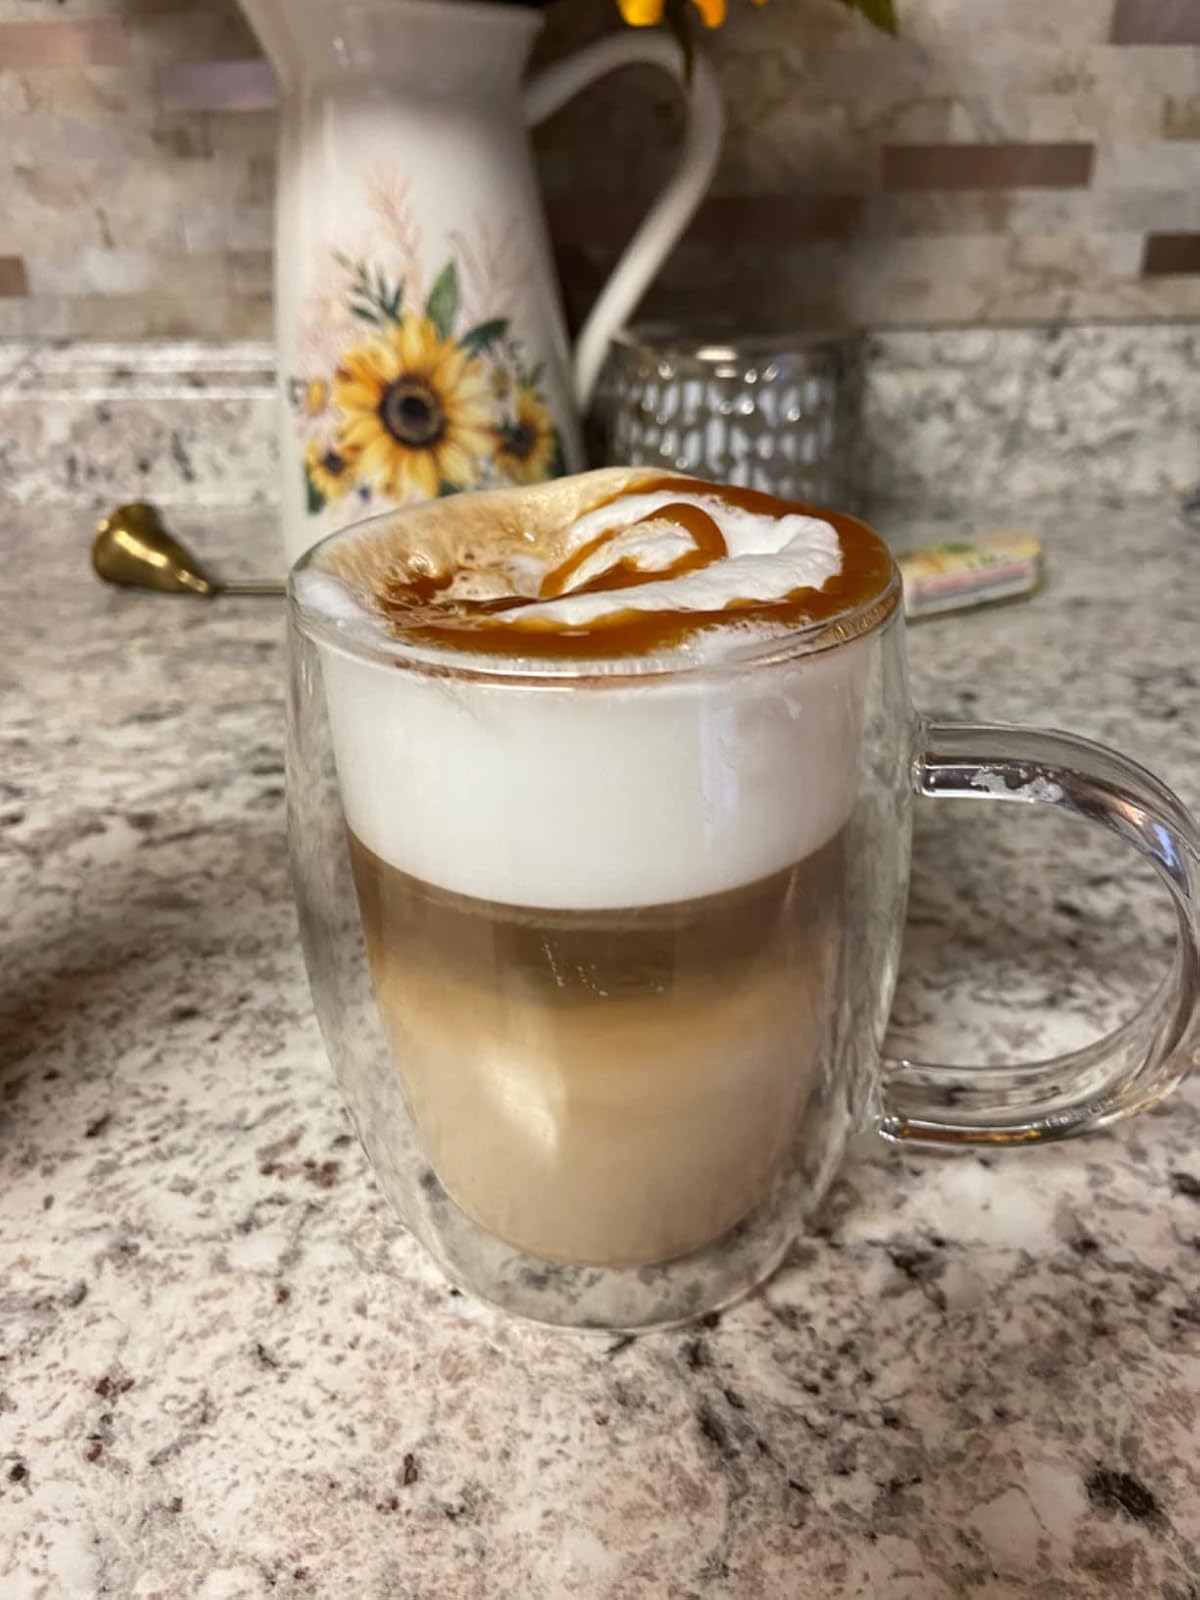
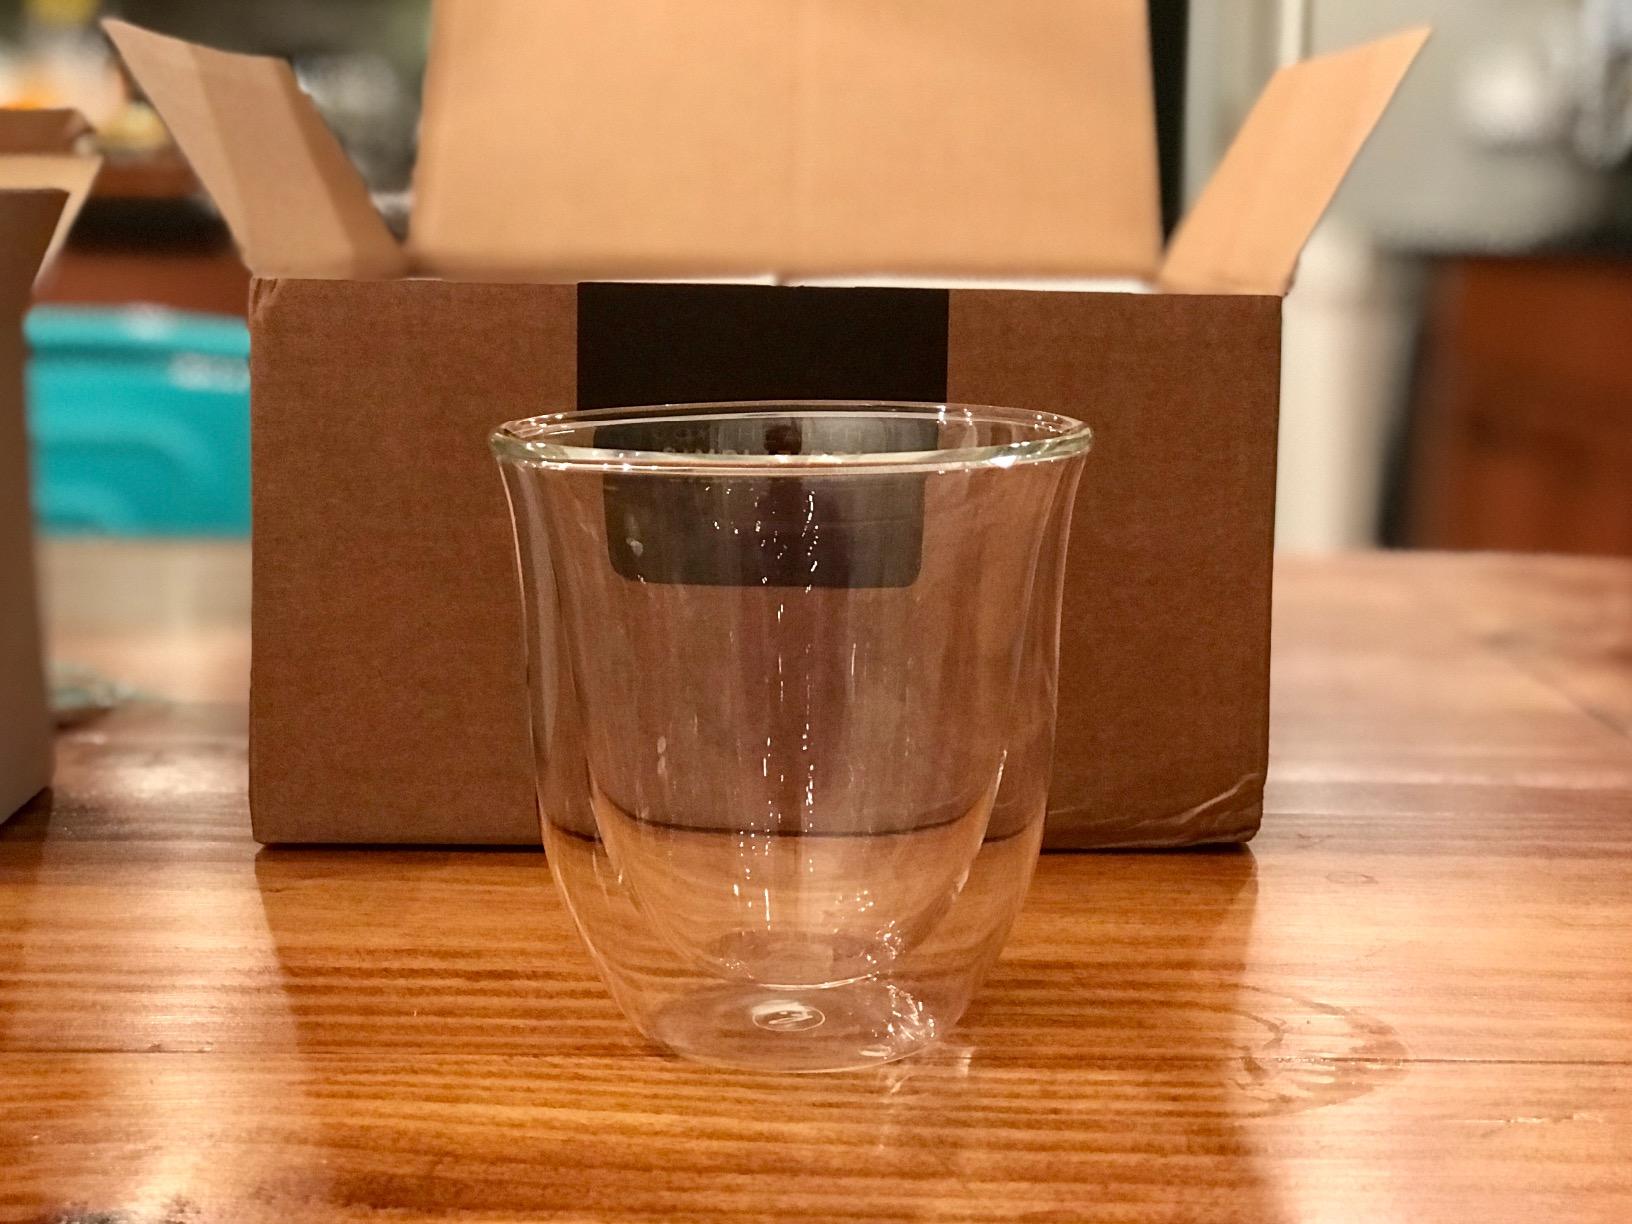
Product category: items_mug
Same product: no